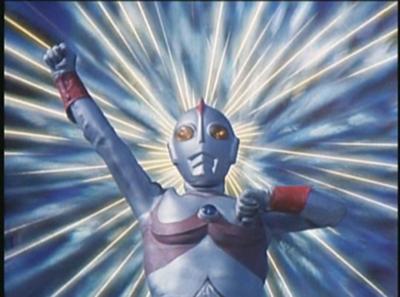
回答: 会社に休みますの電話を掛け終えた後